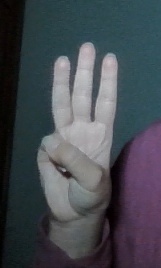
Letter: thaa